The Target (novel)

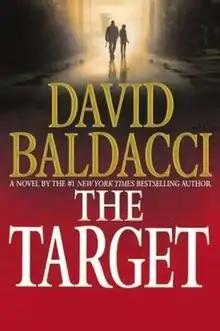
Cover of the hardcover edition

The Target is a thriller novel written by David Baldacci. It is the third installment to feature Will Robie, a highly skilled U.S. Government assassin. The book was initially published on April 22, 2014 by Grand Central Publishing.